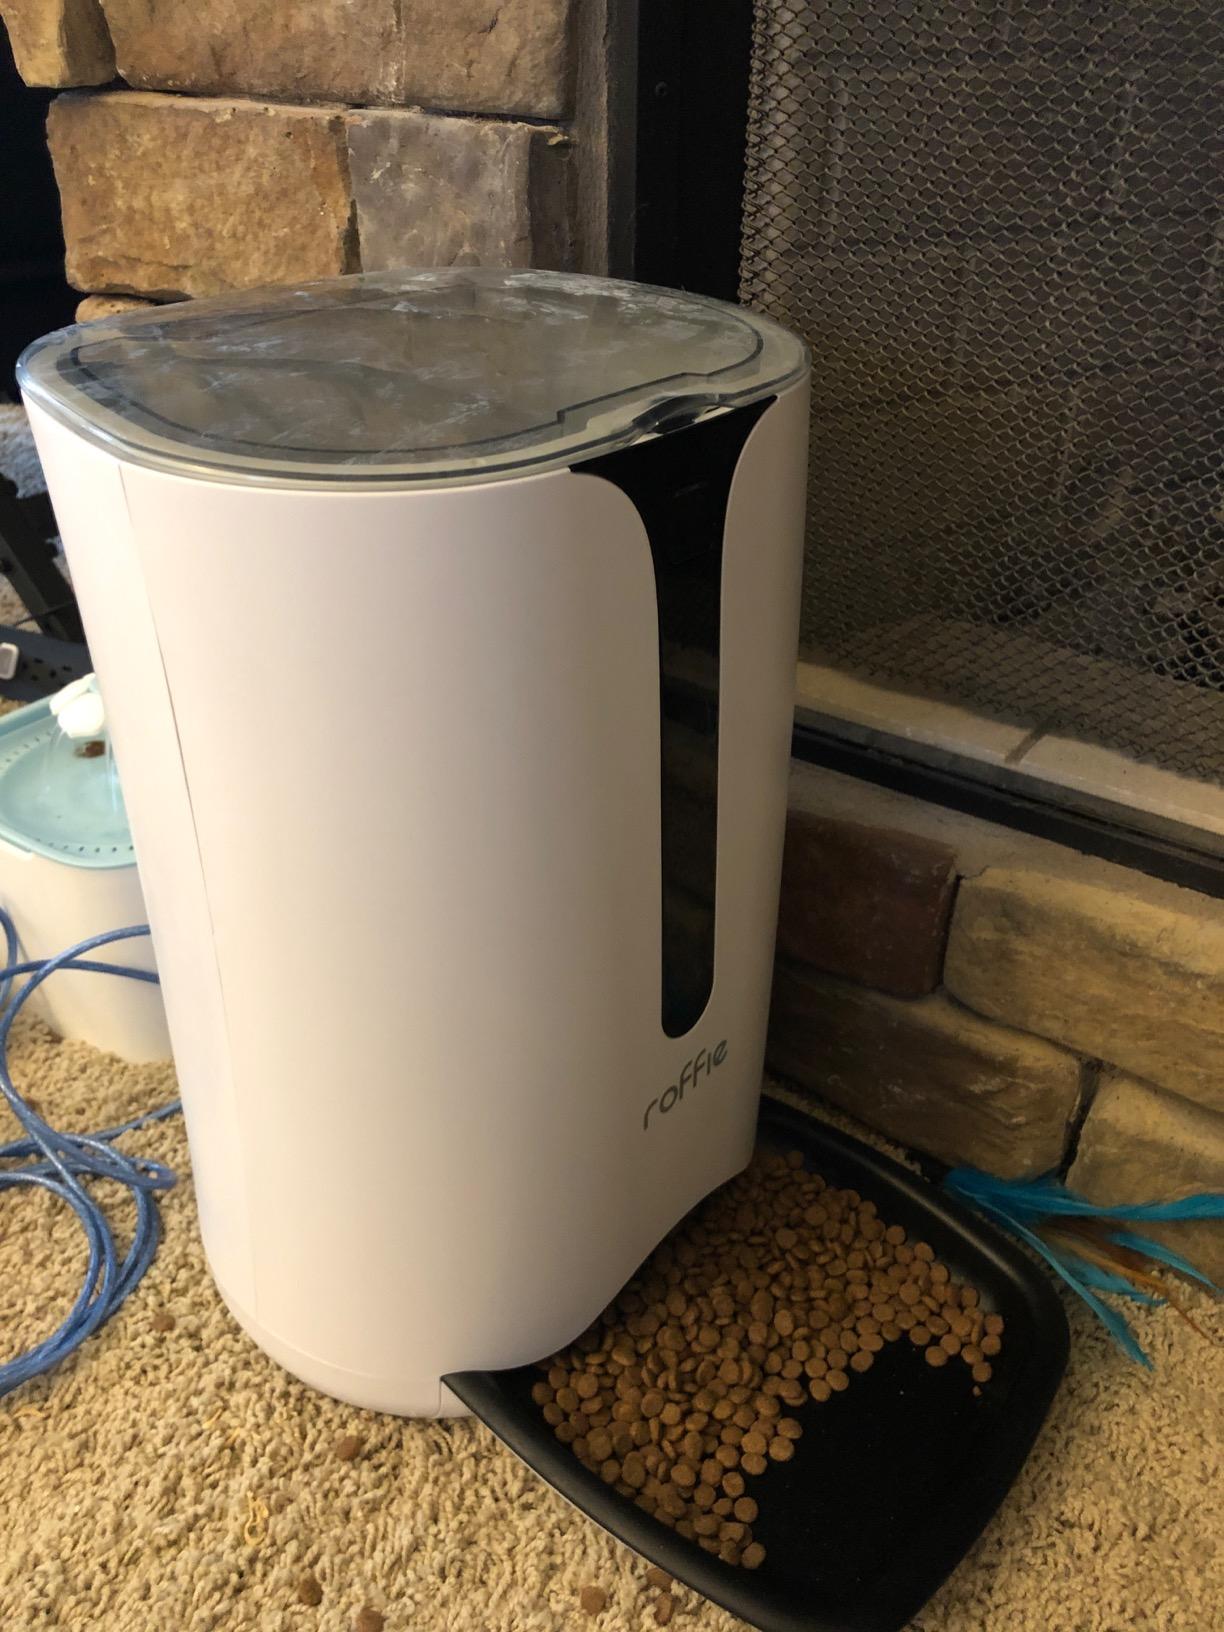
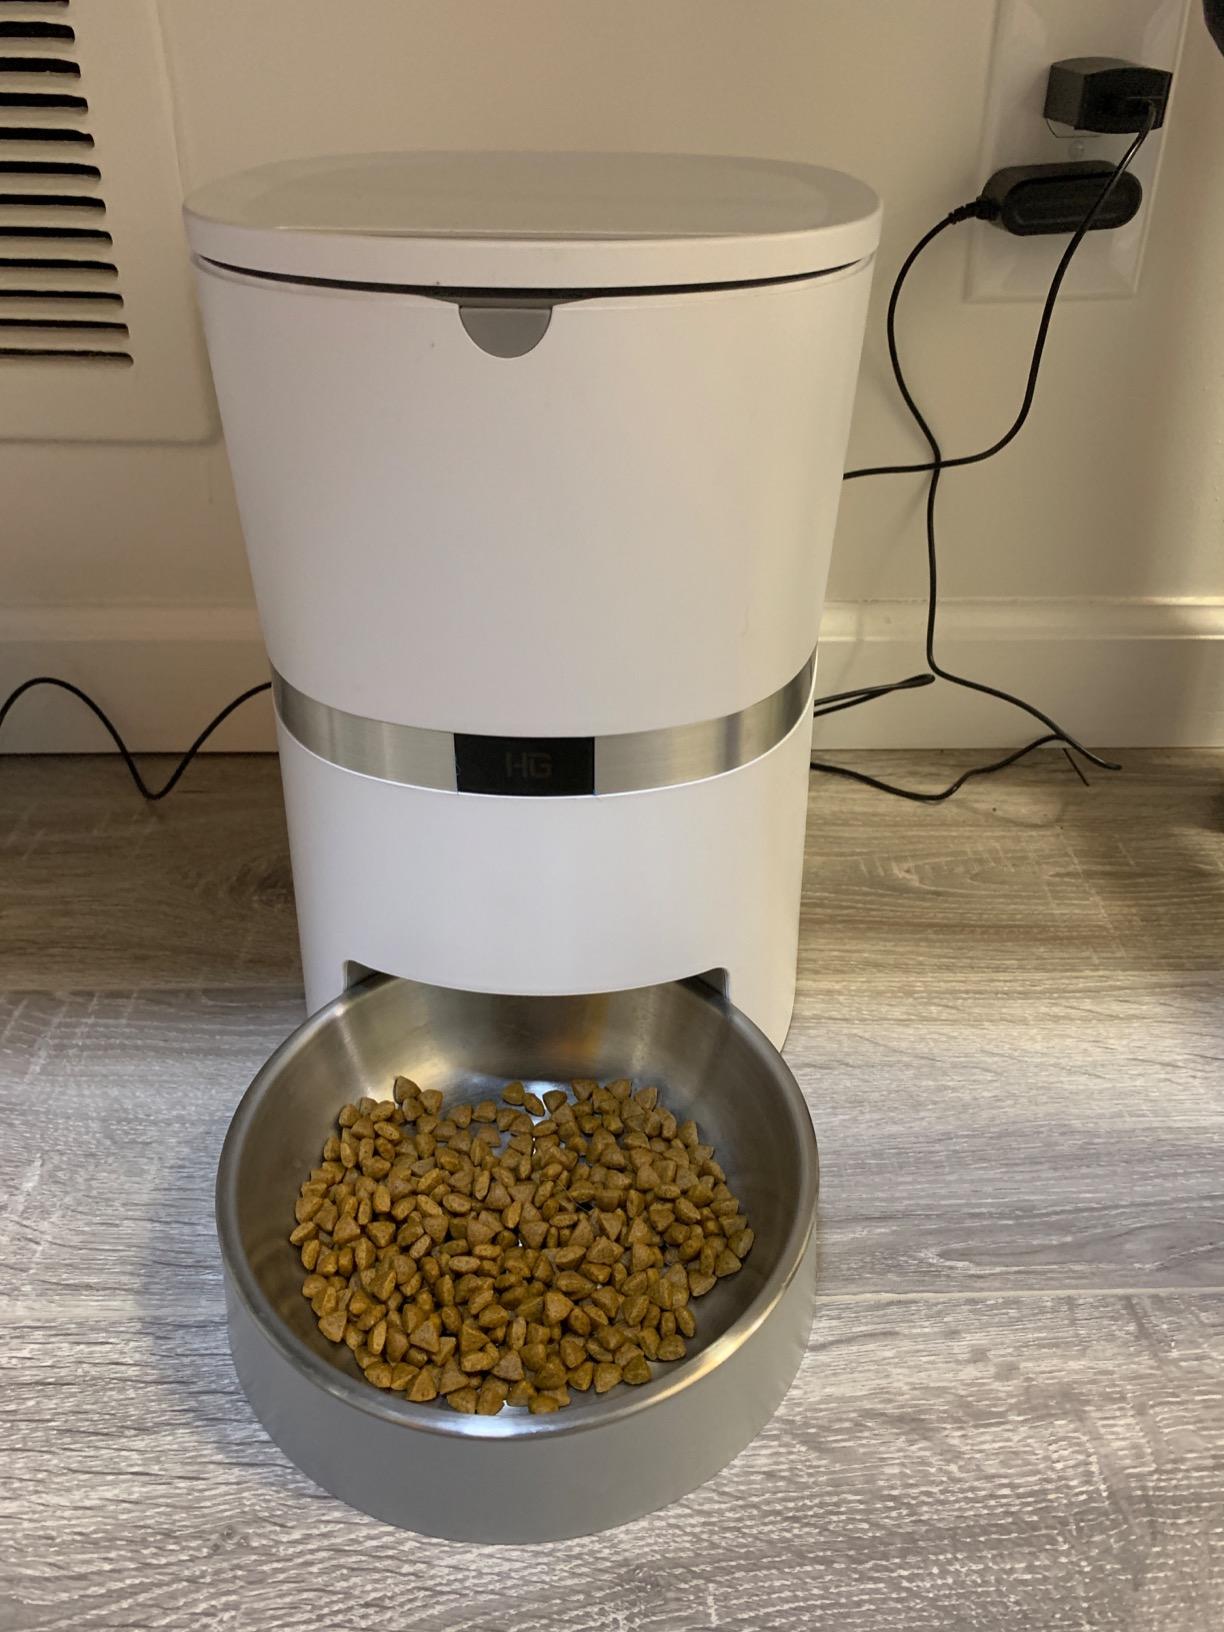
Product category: items_feeder
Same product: no